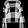
Label: Pullover